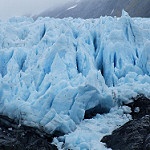
Scene: Outdoor